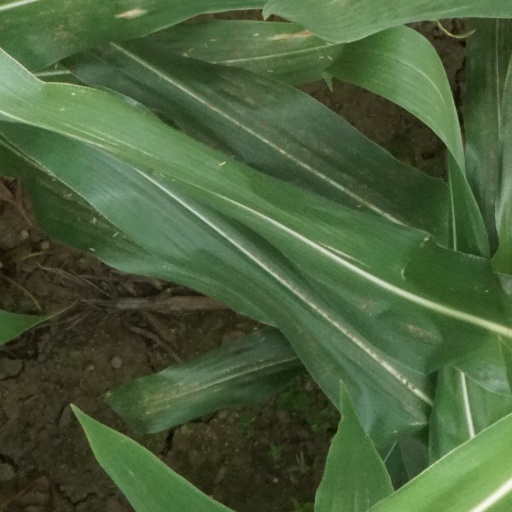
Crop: maize; corn